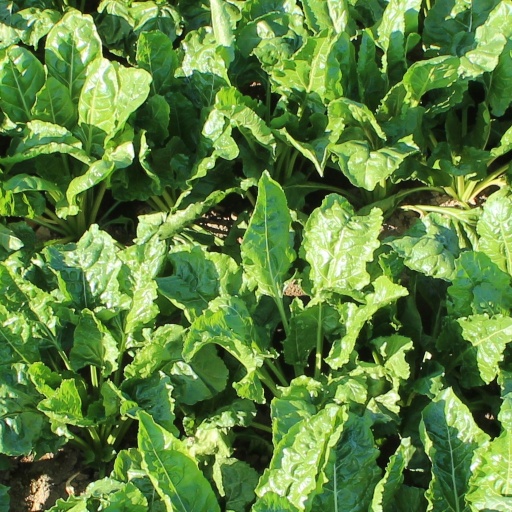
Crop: sugar beet